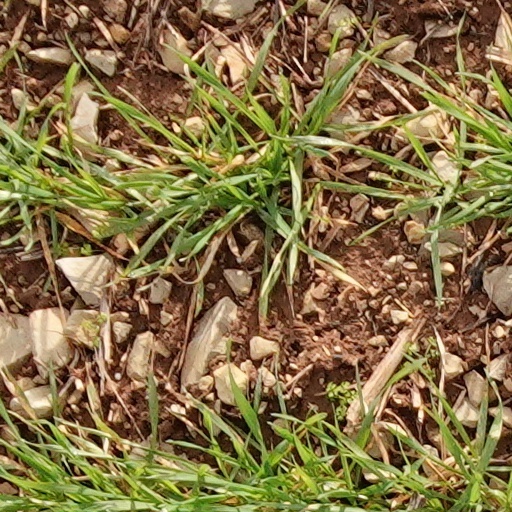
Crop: wheat